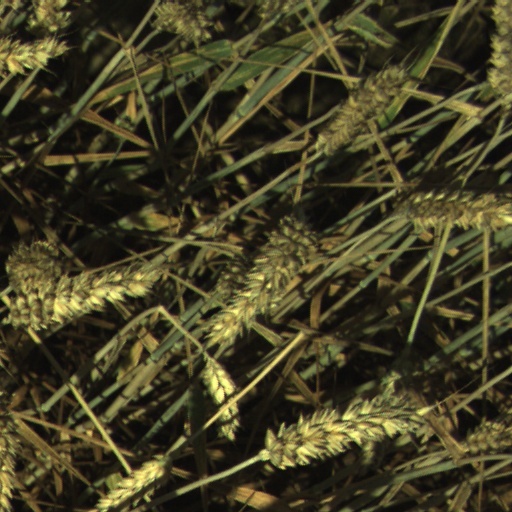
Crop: wheat